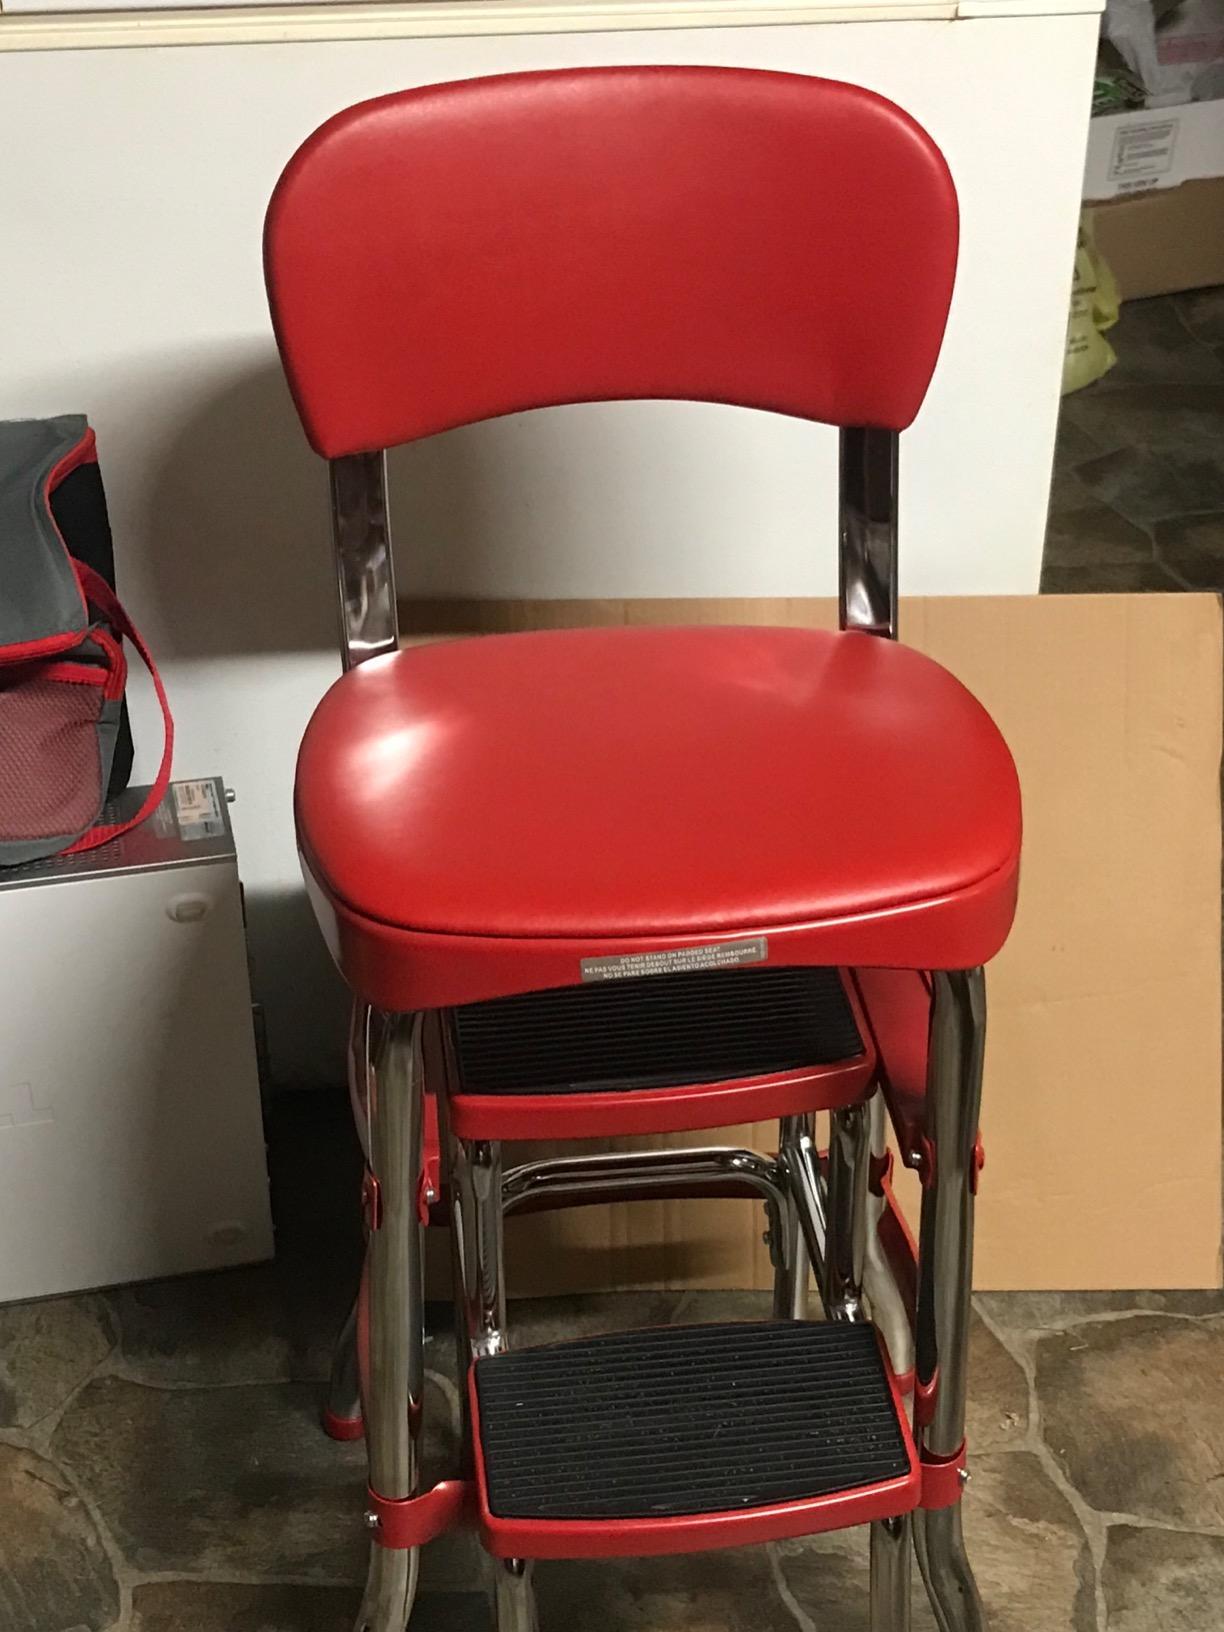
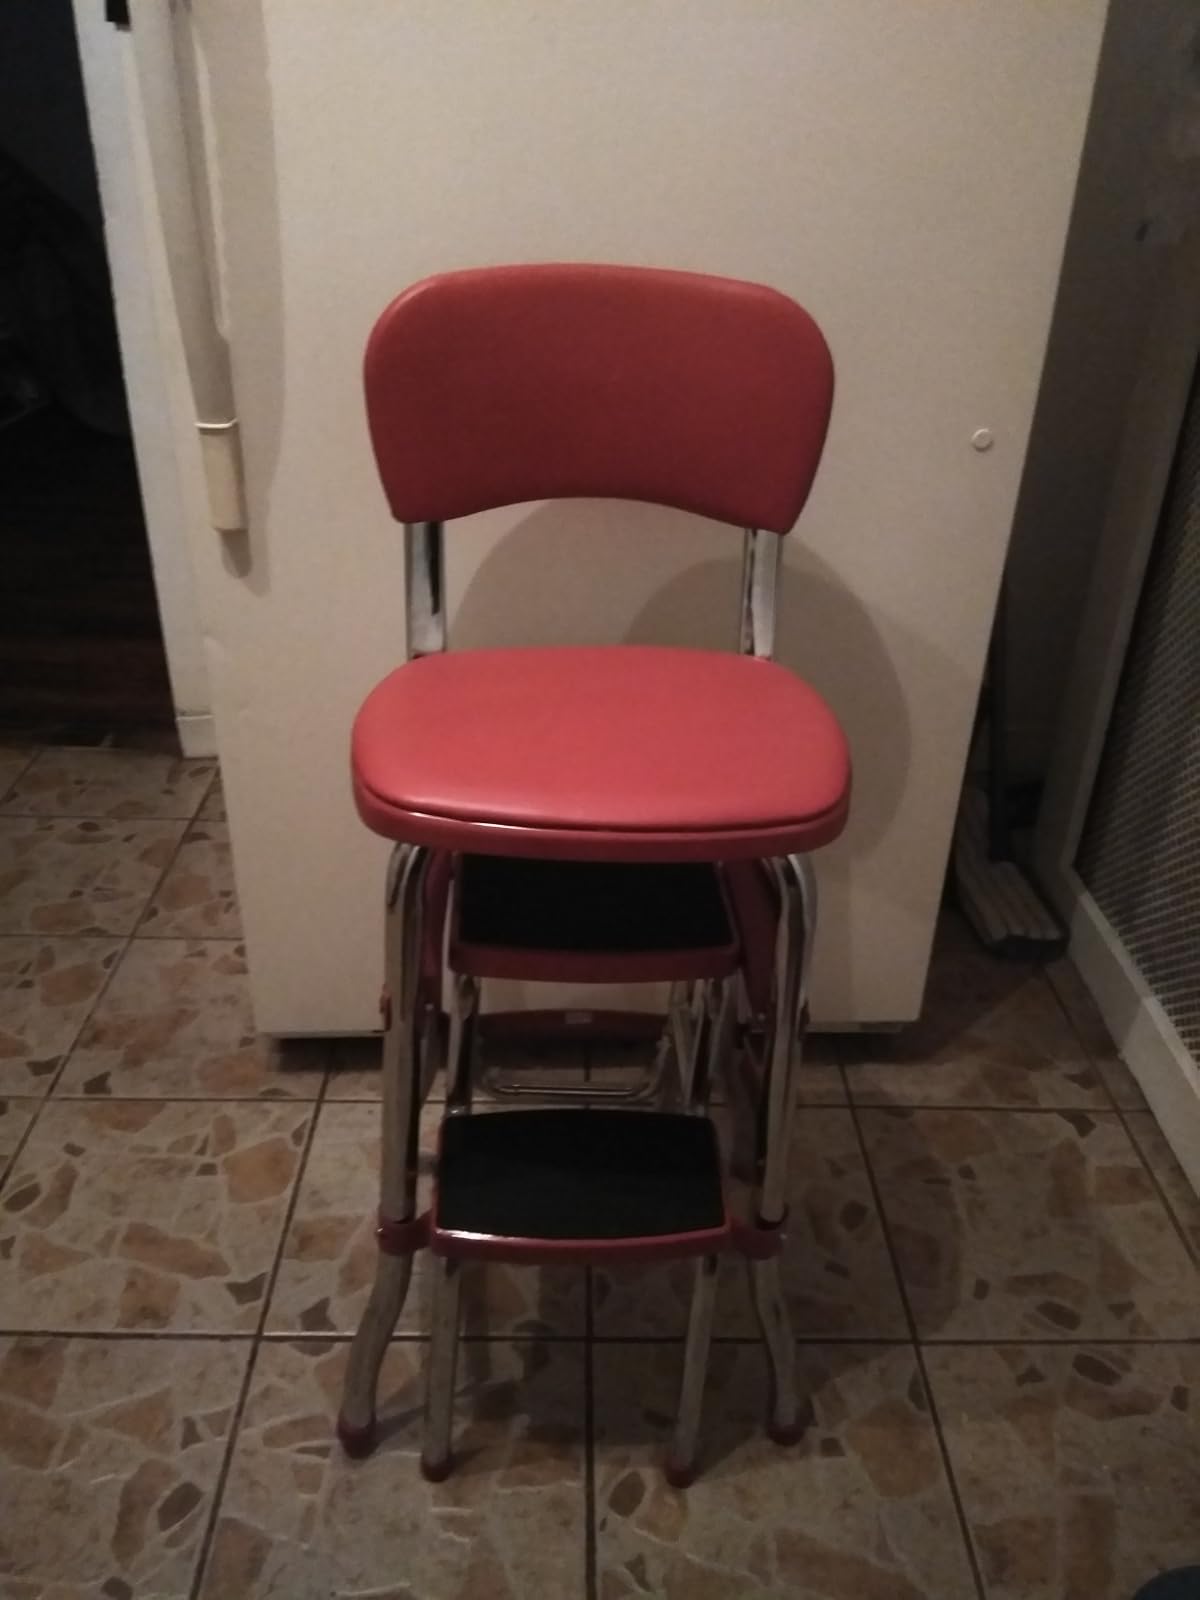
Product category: items_chair
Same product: yes